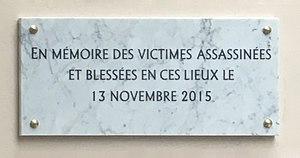
Bataclan, plaque commémorative